Holy Rosary Catholic Church (Washington, D.C.)

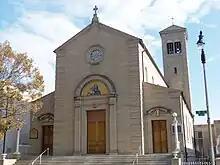
Holy Rosary Catholic Church

Holy Rosary was established in 1913 as a parish located in the Northwest-East Deanery of the Roman Catholic Archdiocese of Washington in an area known as Swampoodle. The parish is administered by the Fathers.